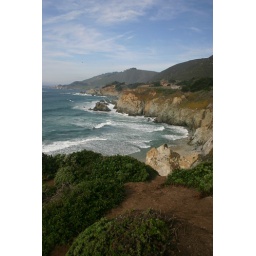
California coast near Bixby bridge